1900 Summer Olympics medal table

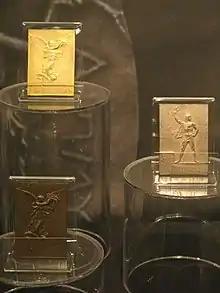
Three rectangular Olympic medals shown in a display case

The 1900 Olympics is unique in being the only Olympic Games to feature rectangular medals, which were designed by . Gilt silver medals were awarded for first place in shooting, lifesaving, motor racing, and gymnastics, while second place silver medals were awarded in shooting, rowing, sailing, tennis, gymnastics, fencing, equestrian, and athletics. Third place bronze medals were awarded in gymnastics, firefighting, and shooting. However, in many sports, medals were not awarded, with most of the listed prizes being cups and other similar trophies. The International Olympic Committee has retrospectively assigned gold, silver, and bronze medals to competitors who earned first, second, and third place finishes in order to bring early Olympics in line with current awards. Alvin Kraenzlein won four gold medals at the 1900 Summer Olympics, the most of any competing athlete.